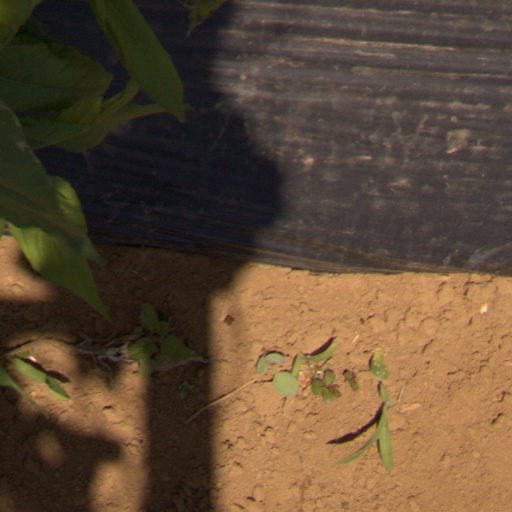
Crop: Jerusalem artichoke